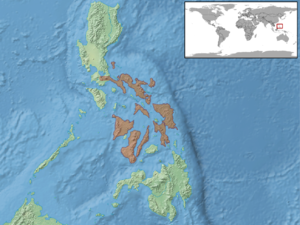
Tropidophorus grayi est une espèce de sauriens de la famille des Scincidae.